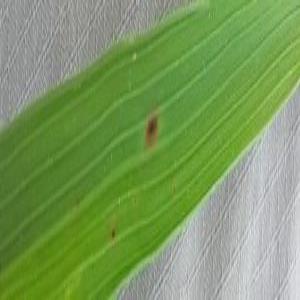
Disease: Brownspot